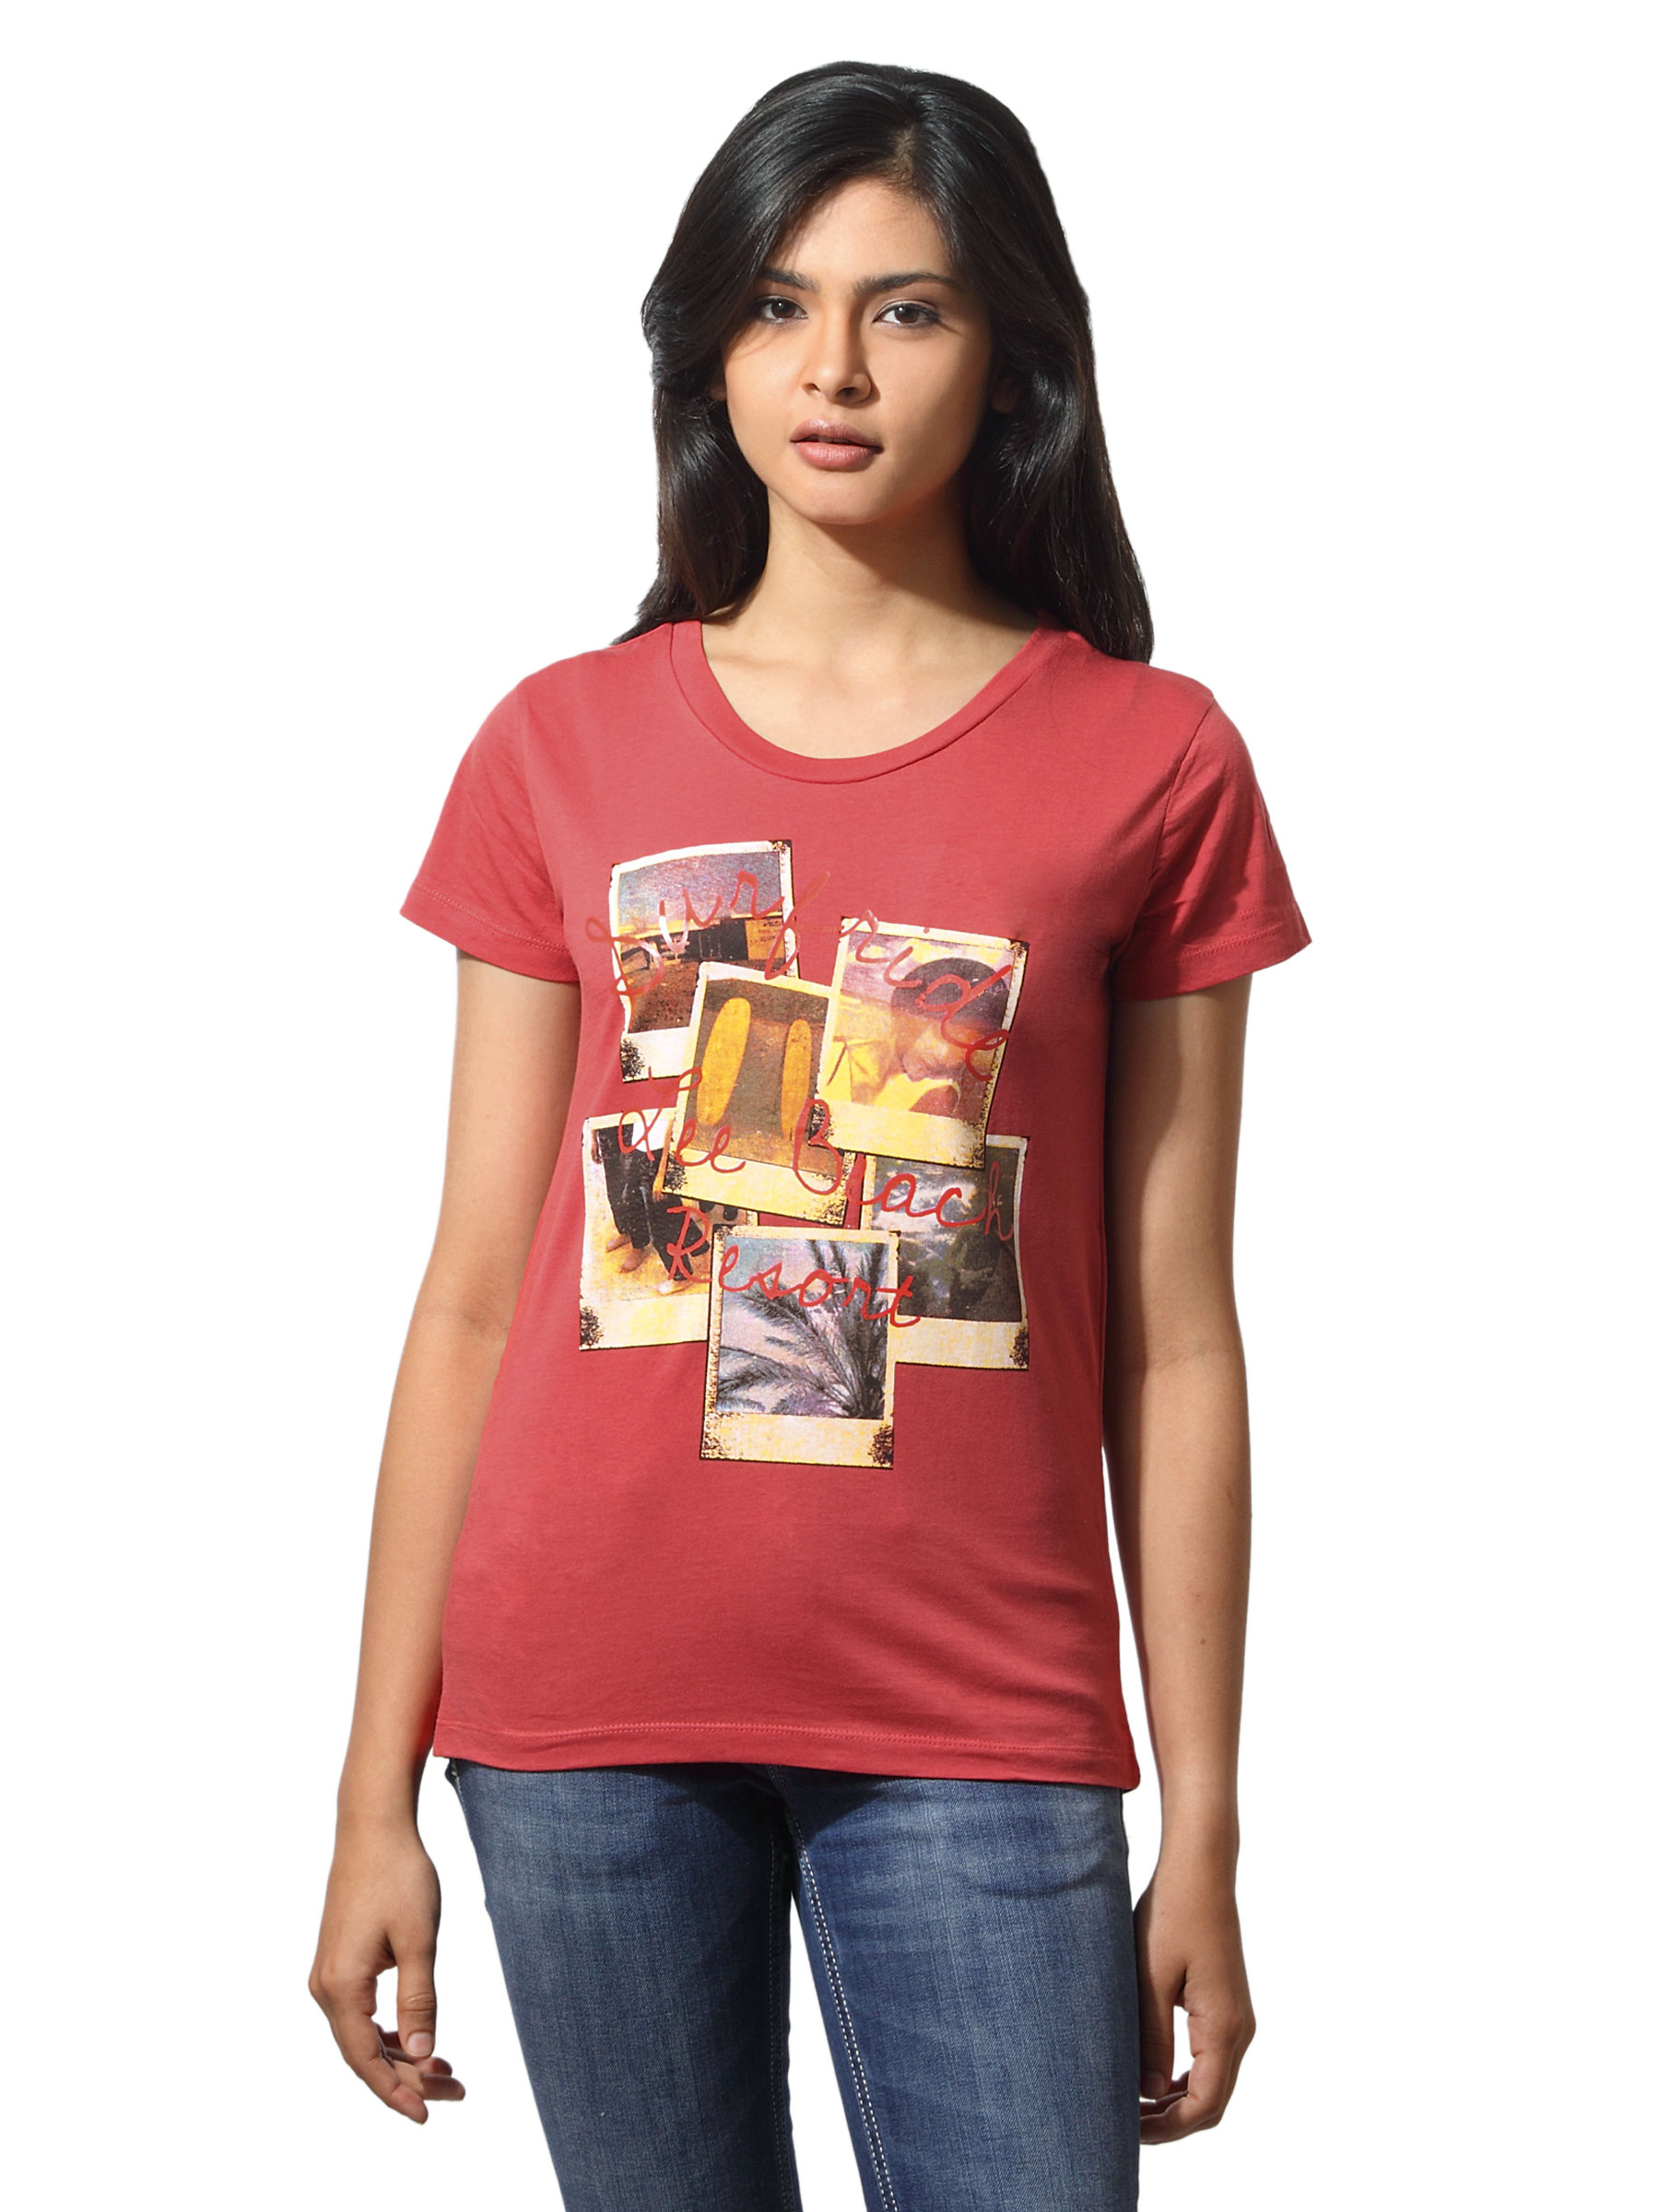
Lee Women Sherry Red Top
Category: Apparel / Topwear / Tops
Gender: Women
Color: Red
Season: Summer 2012
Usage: Casual